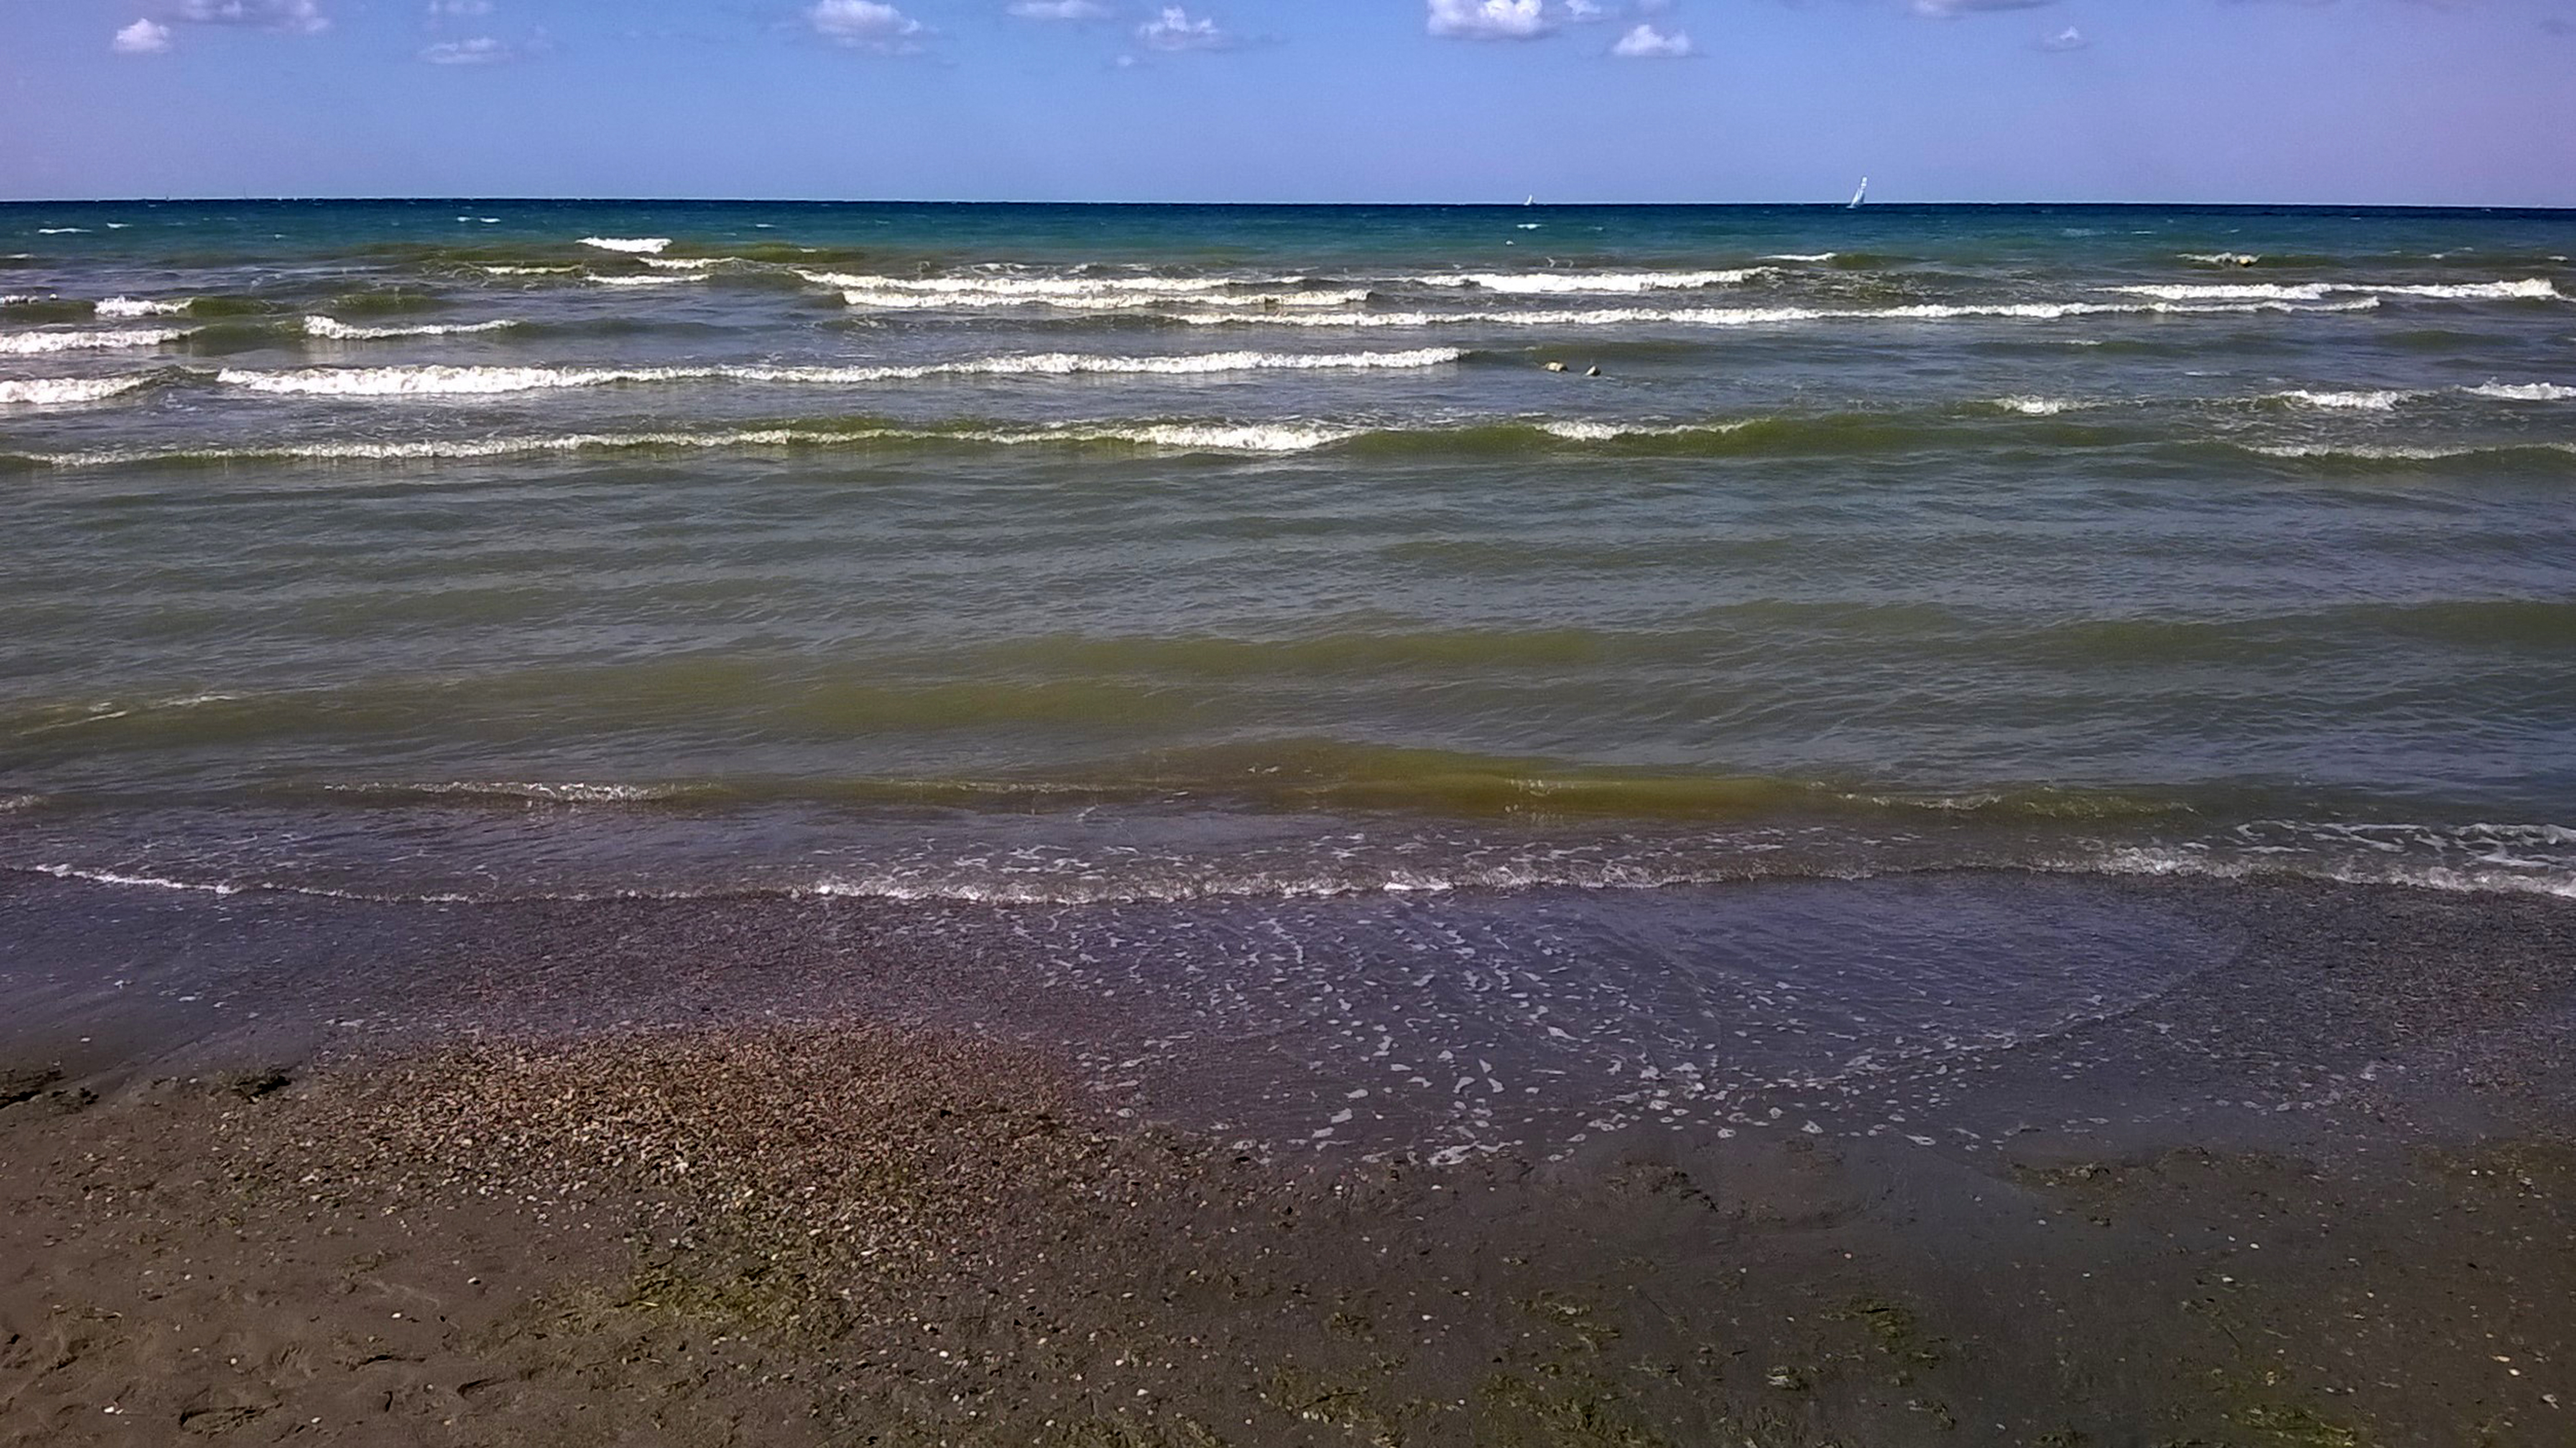
sky, body of water, sea, shore, ocean, beach, wave, coast, water, sand, natural environment, coastal and oceanic landforms, horizon, tide, wind wave, mudflat, bay